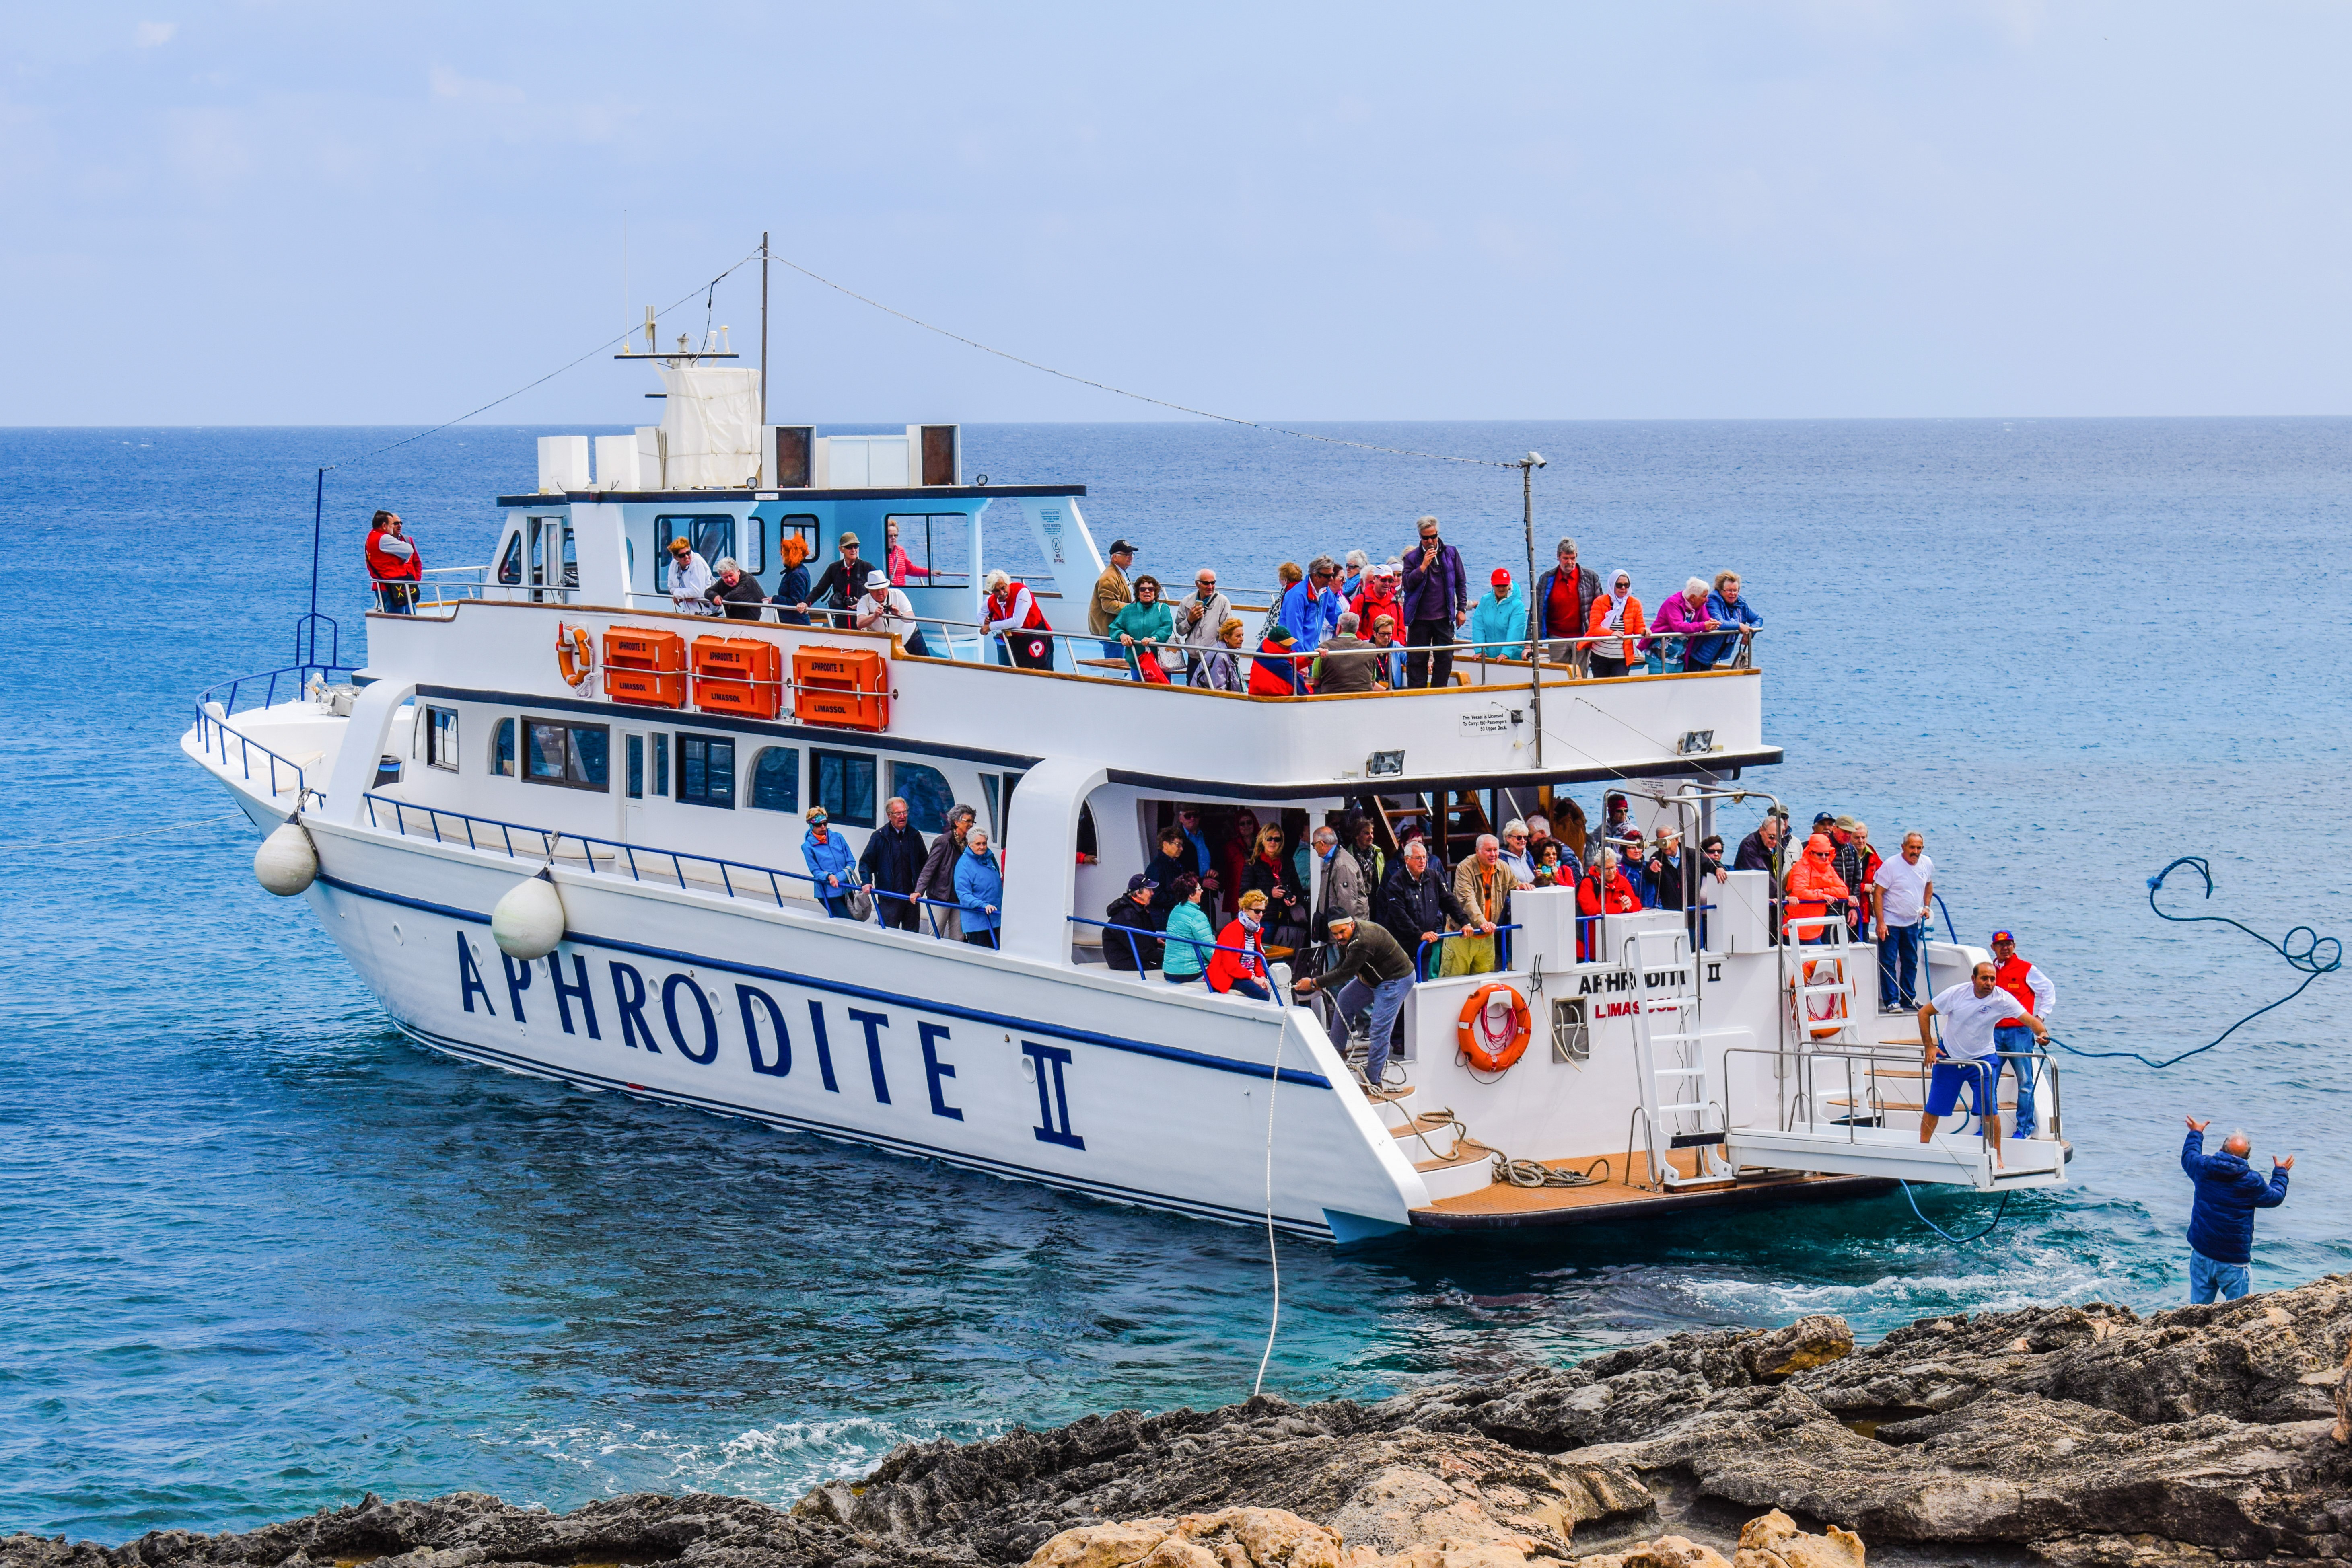
sea, coast, ocean, mooring, boat, ship, vessel, vehicle, tourism, cargo ship, ferry, nautical, boating, channel, watercraft, cavo greko, cyprus, fishing vessel, cruise boat, motor ship, passenger ship, freight transport, fishing trawler, ship moors